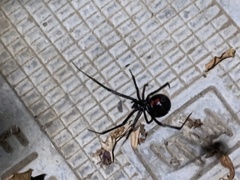
Species: Lactrodectus_hesperus